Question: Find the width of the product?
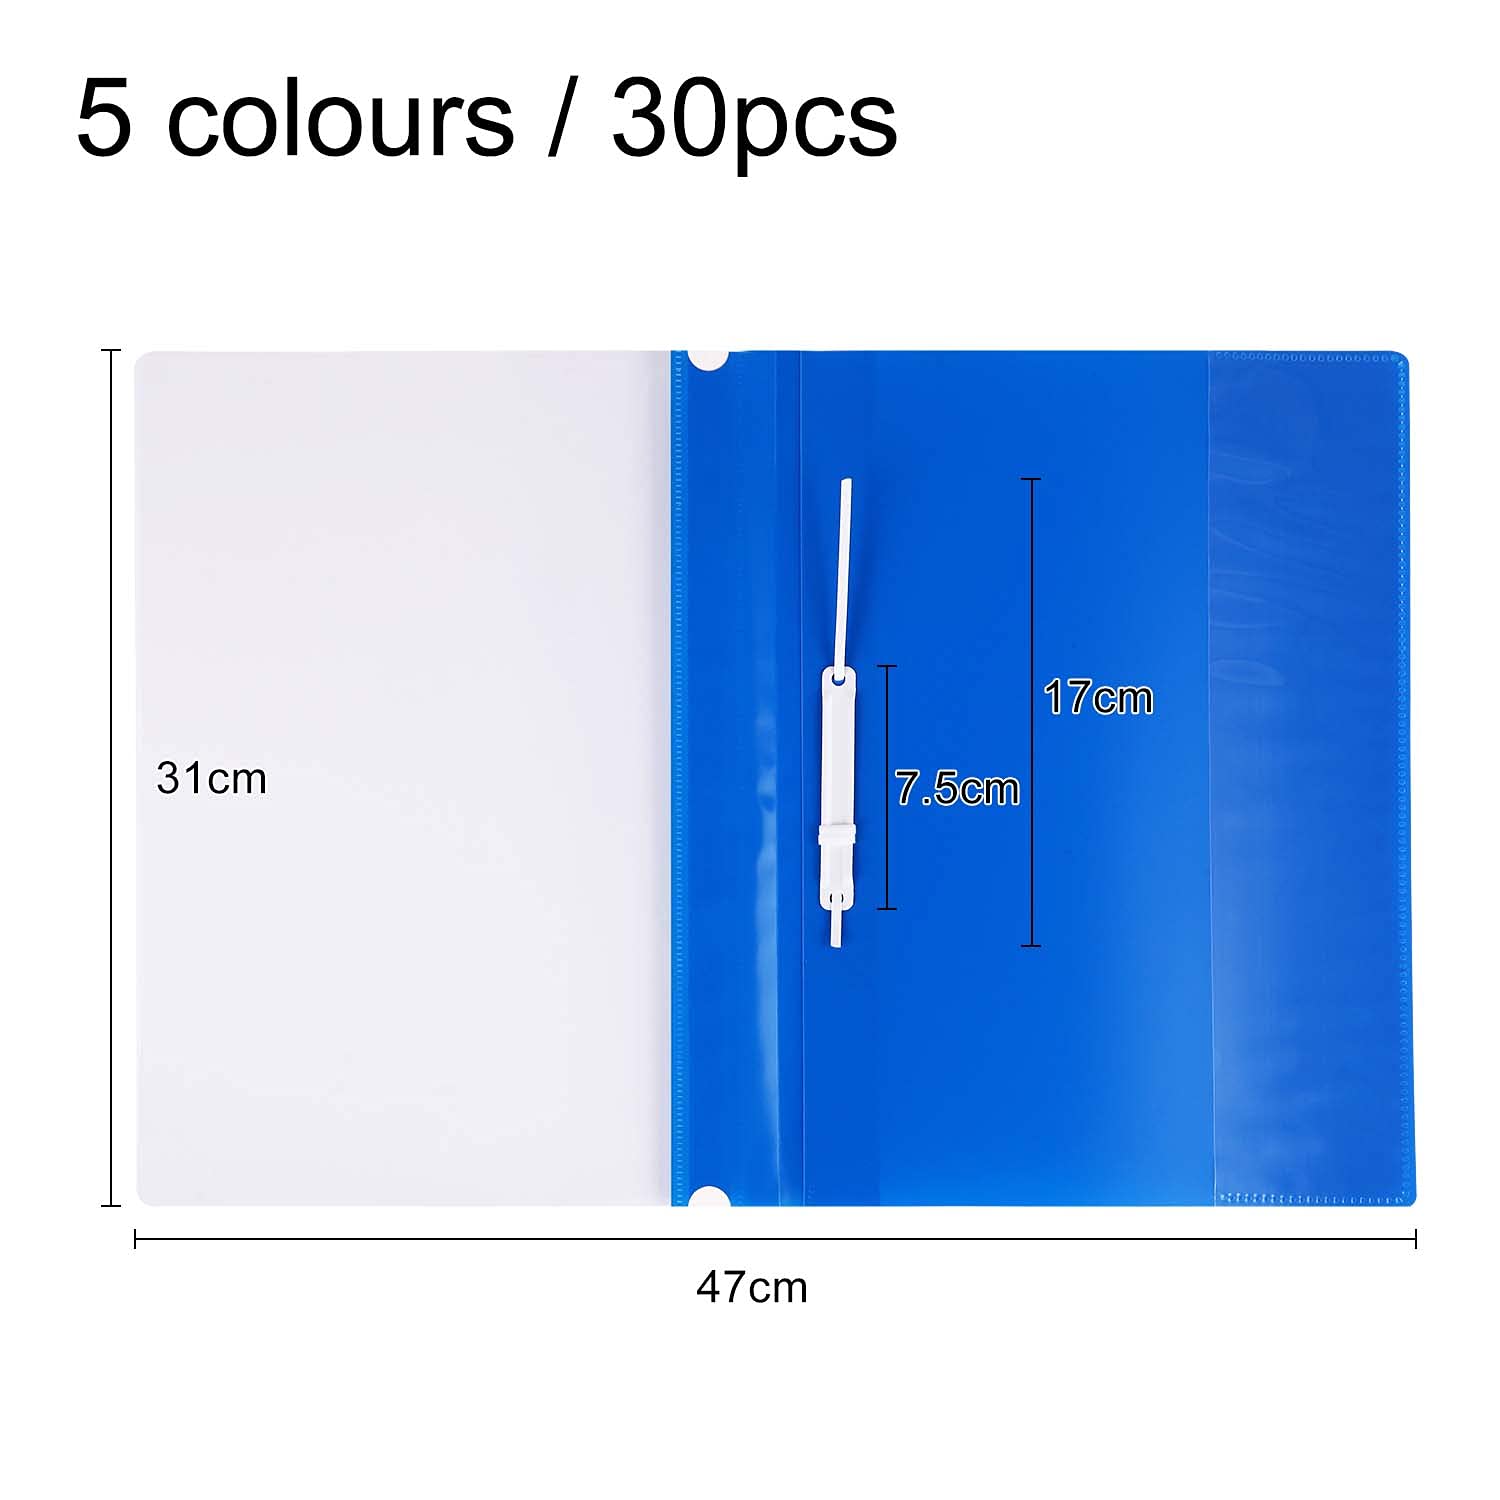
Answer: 31.0 centimetre